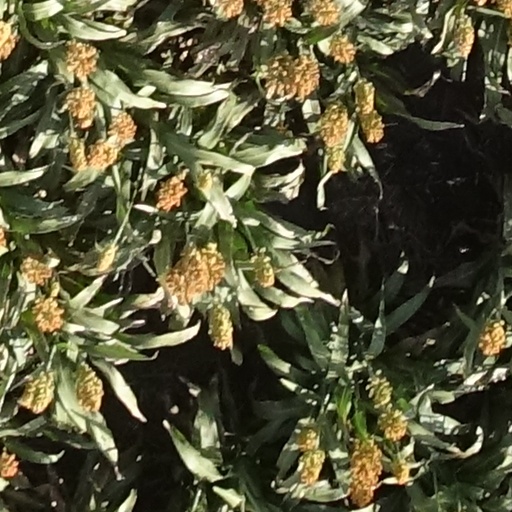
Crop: sorghum